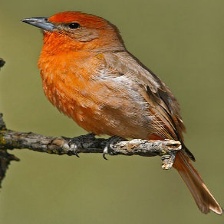
Species: HEPATIC TANAGER
Scientific name: PIRANGA FLAVA